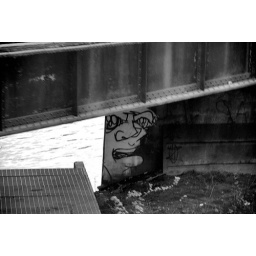
face under a bridge